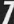
Number: 7